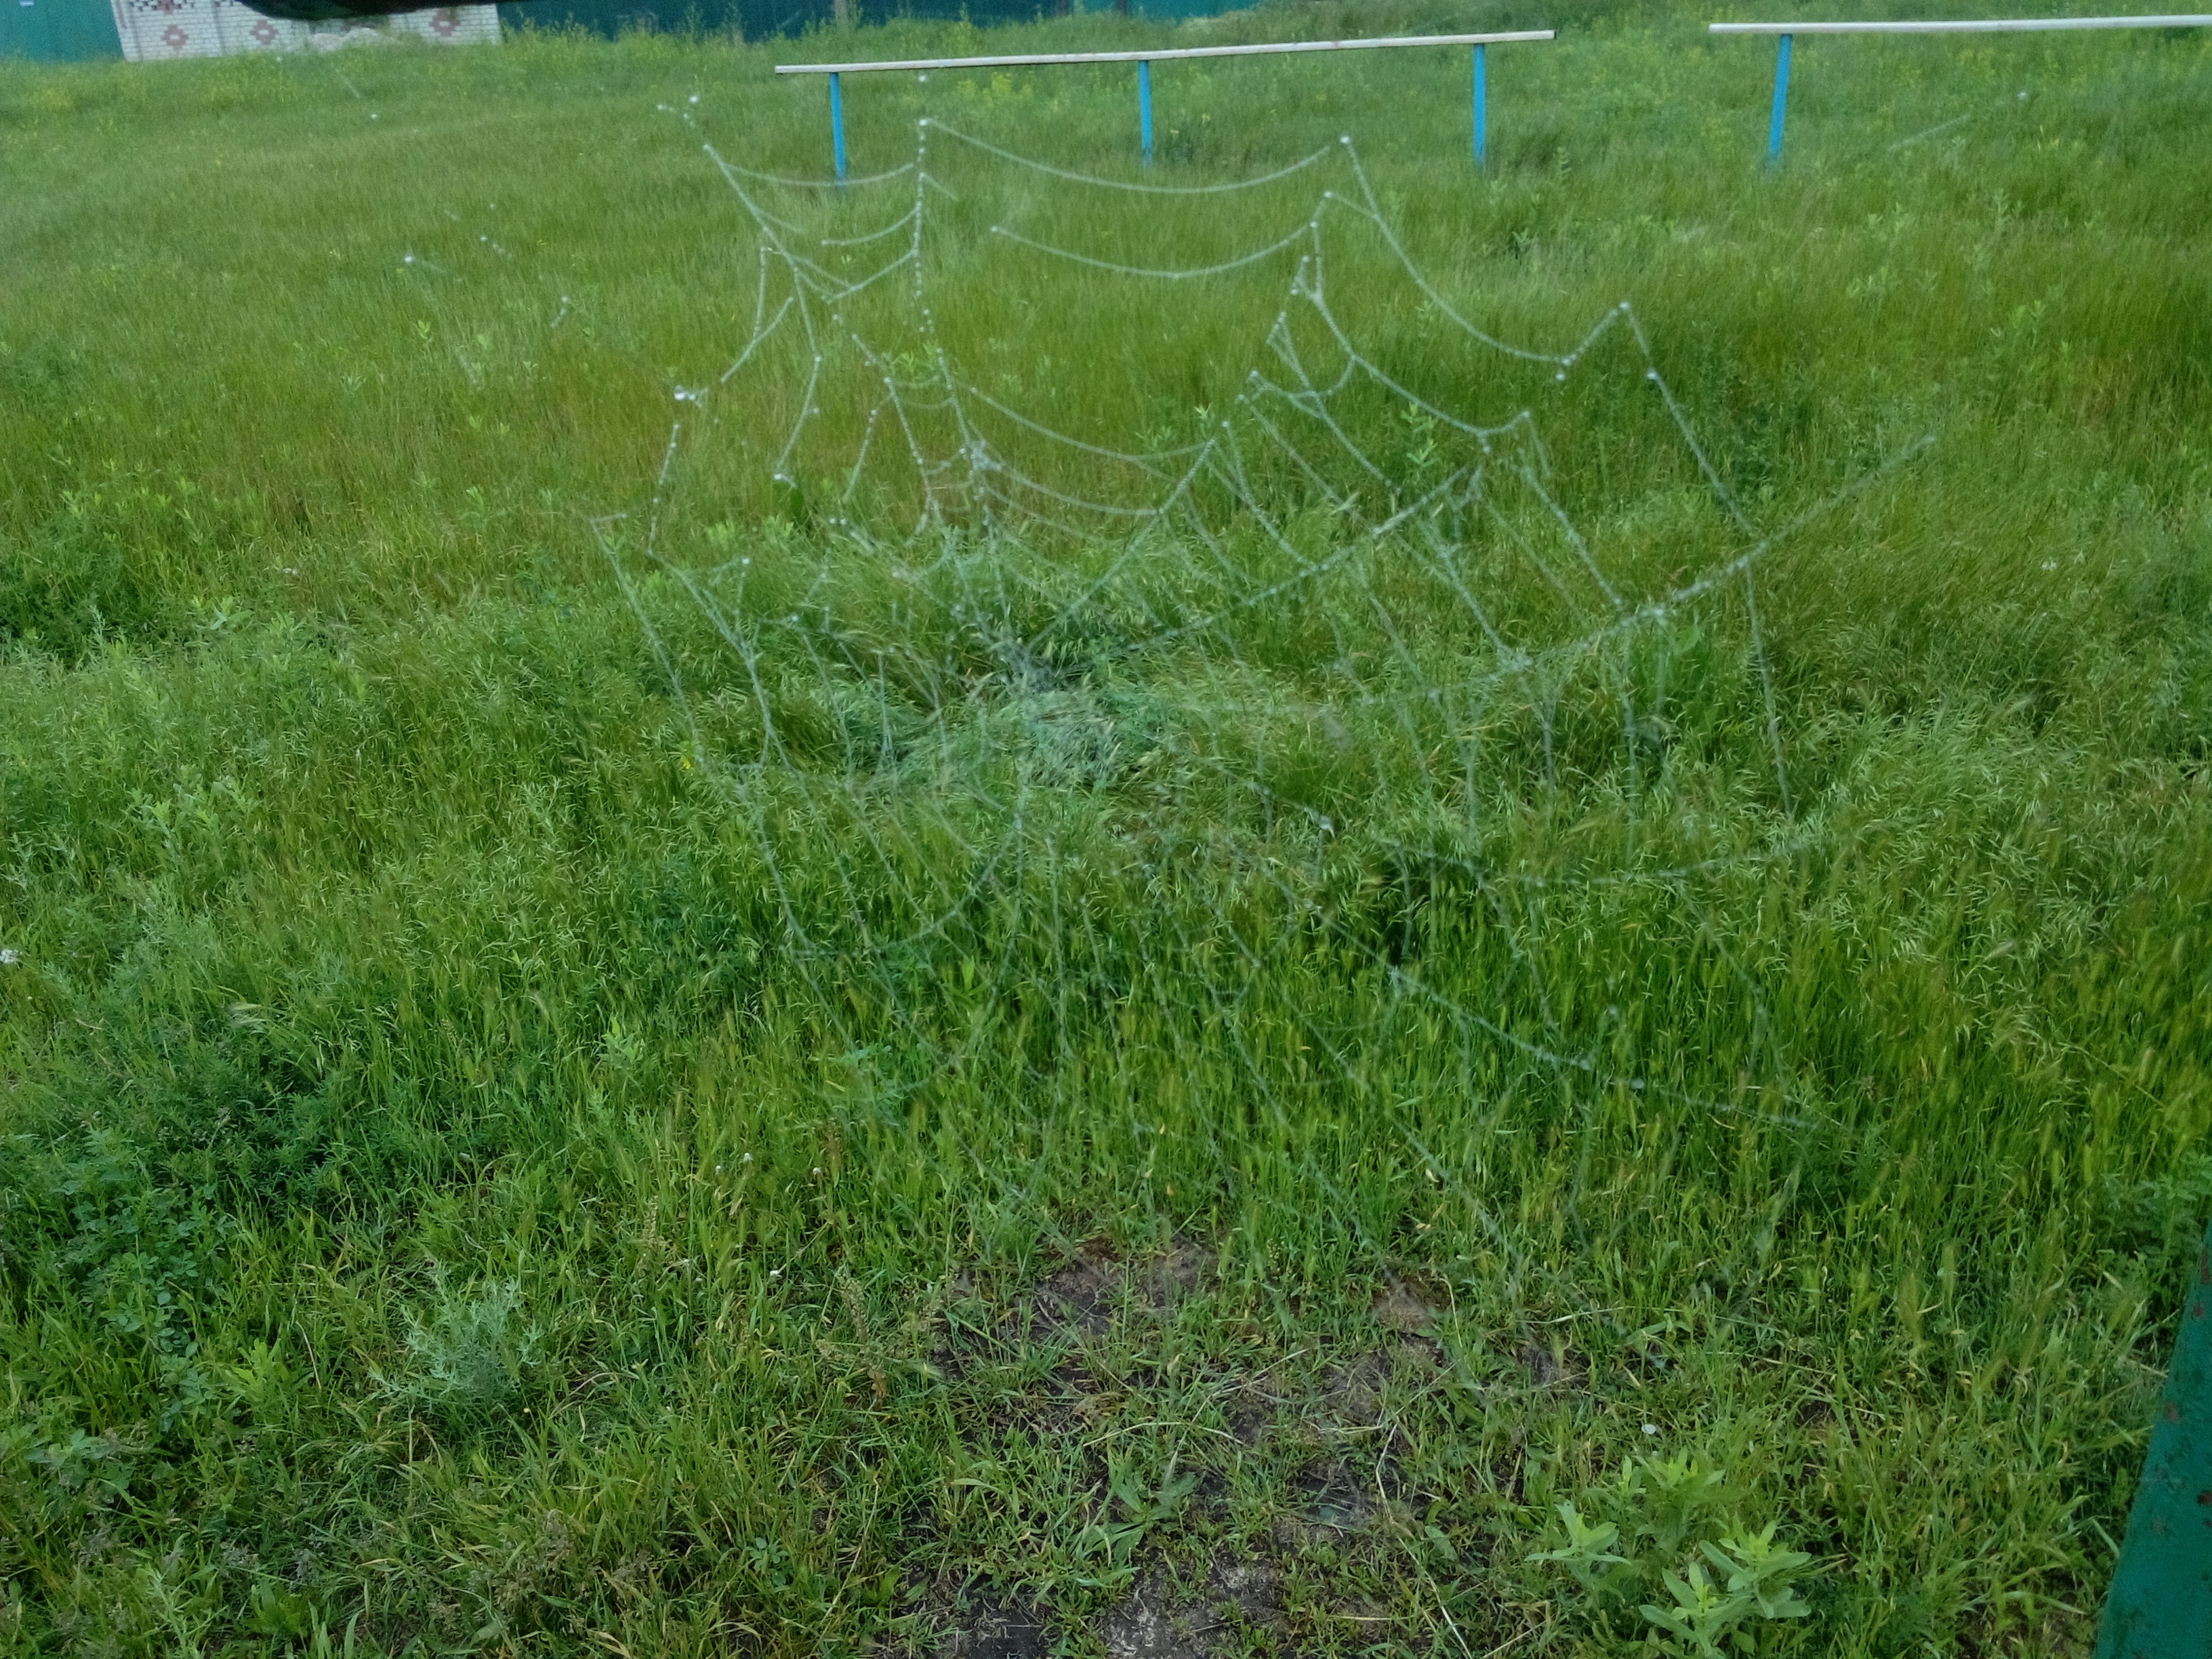
grass, plant, field, lawn, meadow, prairie, flower, green, pasture, soil, garden, grassland, shrub, yard, ecosystem, grass family